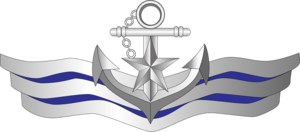
La Marine chinoise est la composante maritime de l'Armée populaire de libération. En 2019, avec 600 bâtiments de combat pour un tonnage de 1.5 million de tonnes La marine chinoise est la plus importante d'Asie et la seconde marine mondiale contre le 3ᵉ rang en 2012 avec près de 225 000 membres et plus de 400 navires de guerre.